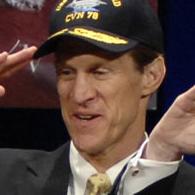
Age: 56